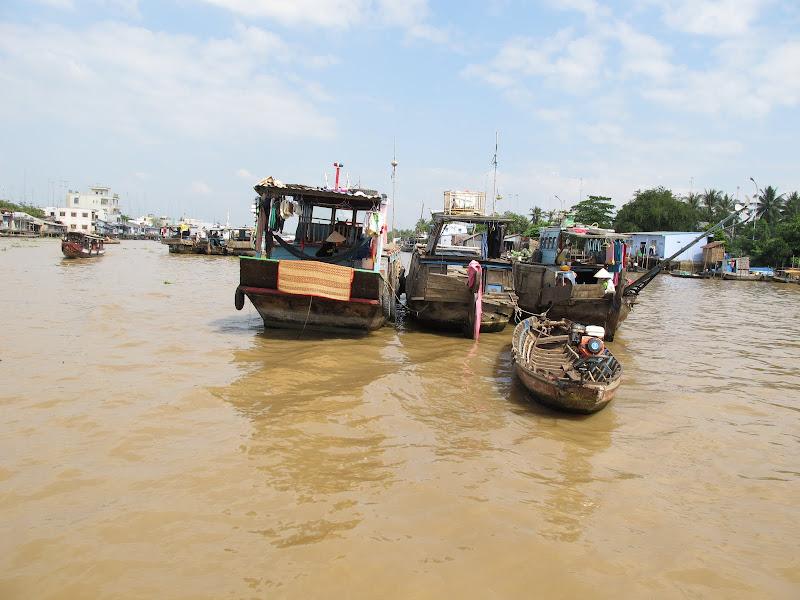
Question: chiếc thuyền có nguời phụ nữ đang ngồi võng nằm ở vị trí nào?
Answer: chiếc thuyền nằm ngoài cùng bên trái